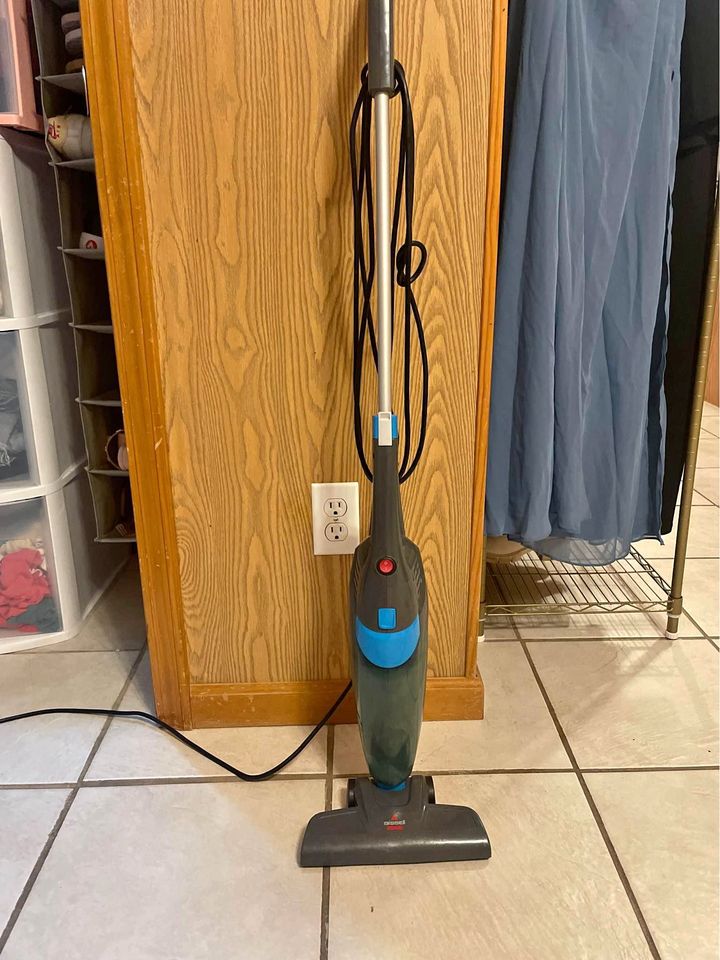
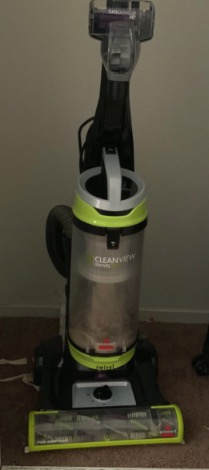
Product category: items_vacuum
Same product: no